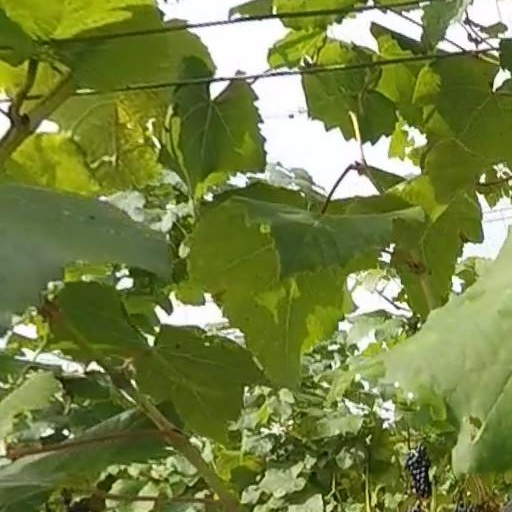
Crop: grape